Cheyenne

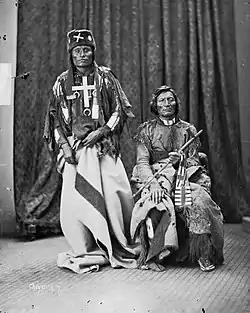
Little Coyote (Little Wolf) and Morning Star (Dull Knife), chiefs of the Northern Cheyenne

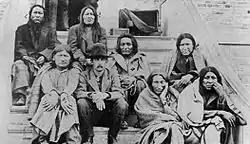
Cheyenne prisoners in Kansas involved in escape northward. From left to right: Tangle Hair, Wild Hog, Strong Left Hand, George Reynolds (interpreter), Old Crow, Noisy Walker, Porcupine, and Blacksmith. All prisoners were released free from charges.

Starting in 1859 with the Colorado Gold Rush, European-American settlers moved into lands reserved for the Cheyenne and other Plains Indians. Travel greatly increased along the Emigrant Trail along the South Platte River and some emigrants stopped before going on to California. For several years there was peace between settlers and Indians. The only conflicts were related to the endemic warfare between the Cheyenne and Arapaho of the plains and the Utes of the mountains.